Alice's Day at Sea

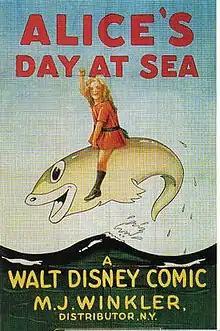
Theatrical release poster

Alice's Day at Sea is the first animated short film in the "Alice Comedies" series that was directed by Walt Disney. It is black and white and silent, and features live action segments paired with animated sequences. It is a historically significant film as it was the first project created by Disney Brothers Cartoon Studio. Established by Walt and Roy O. Disney in Los Angeles on October 16, 1923, they worked from a rented back office of the Holly Vermont Realty located at 4651 Kingswell Avenue. "Alice's Day at Sea" was delivered to distributor M.J. Winkler on December 26, 1923, but wasn't released in theaters until March 1, 1924.